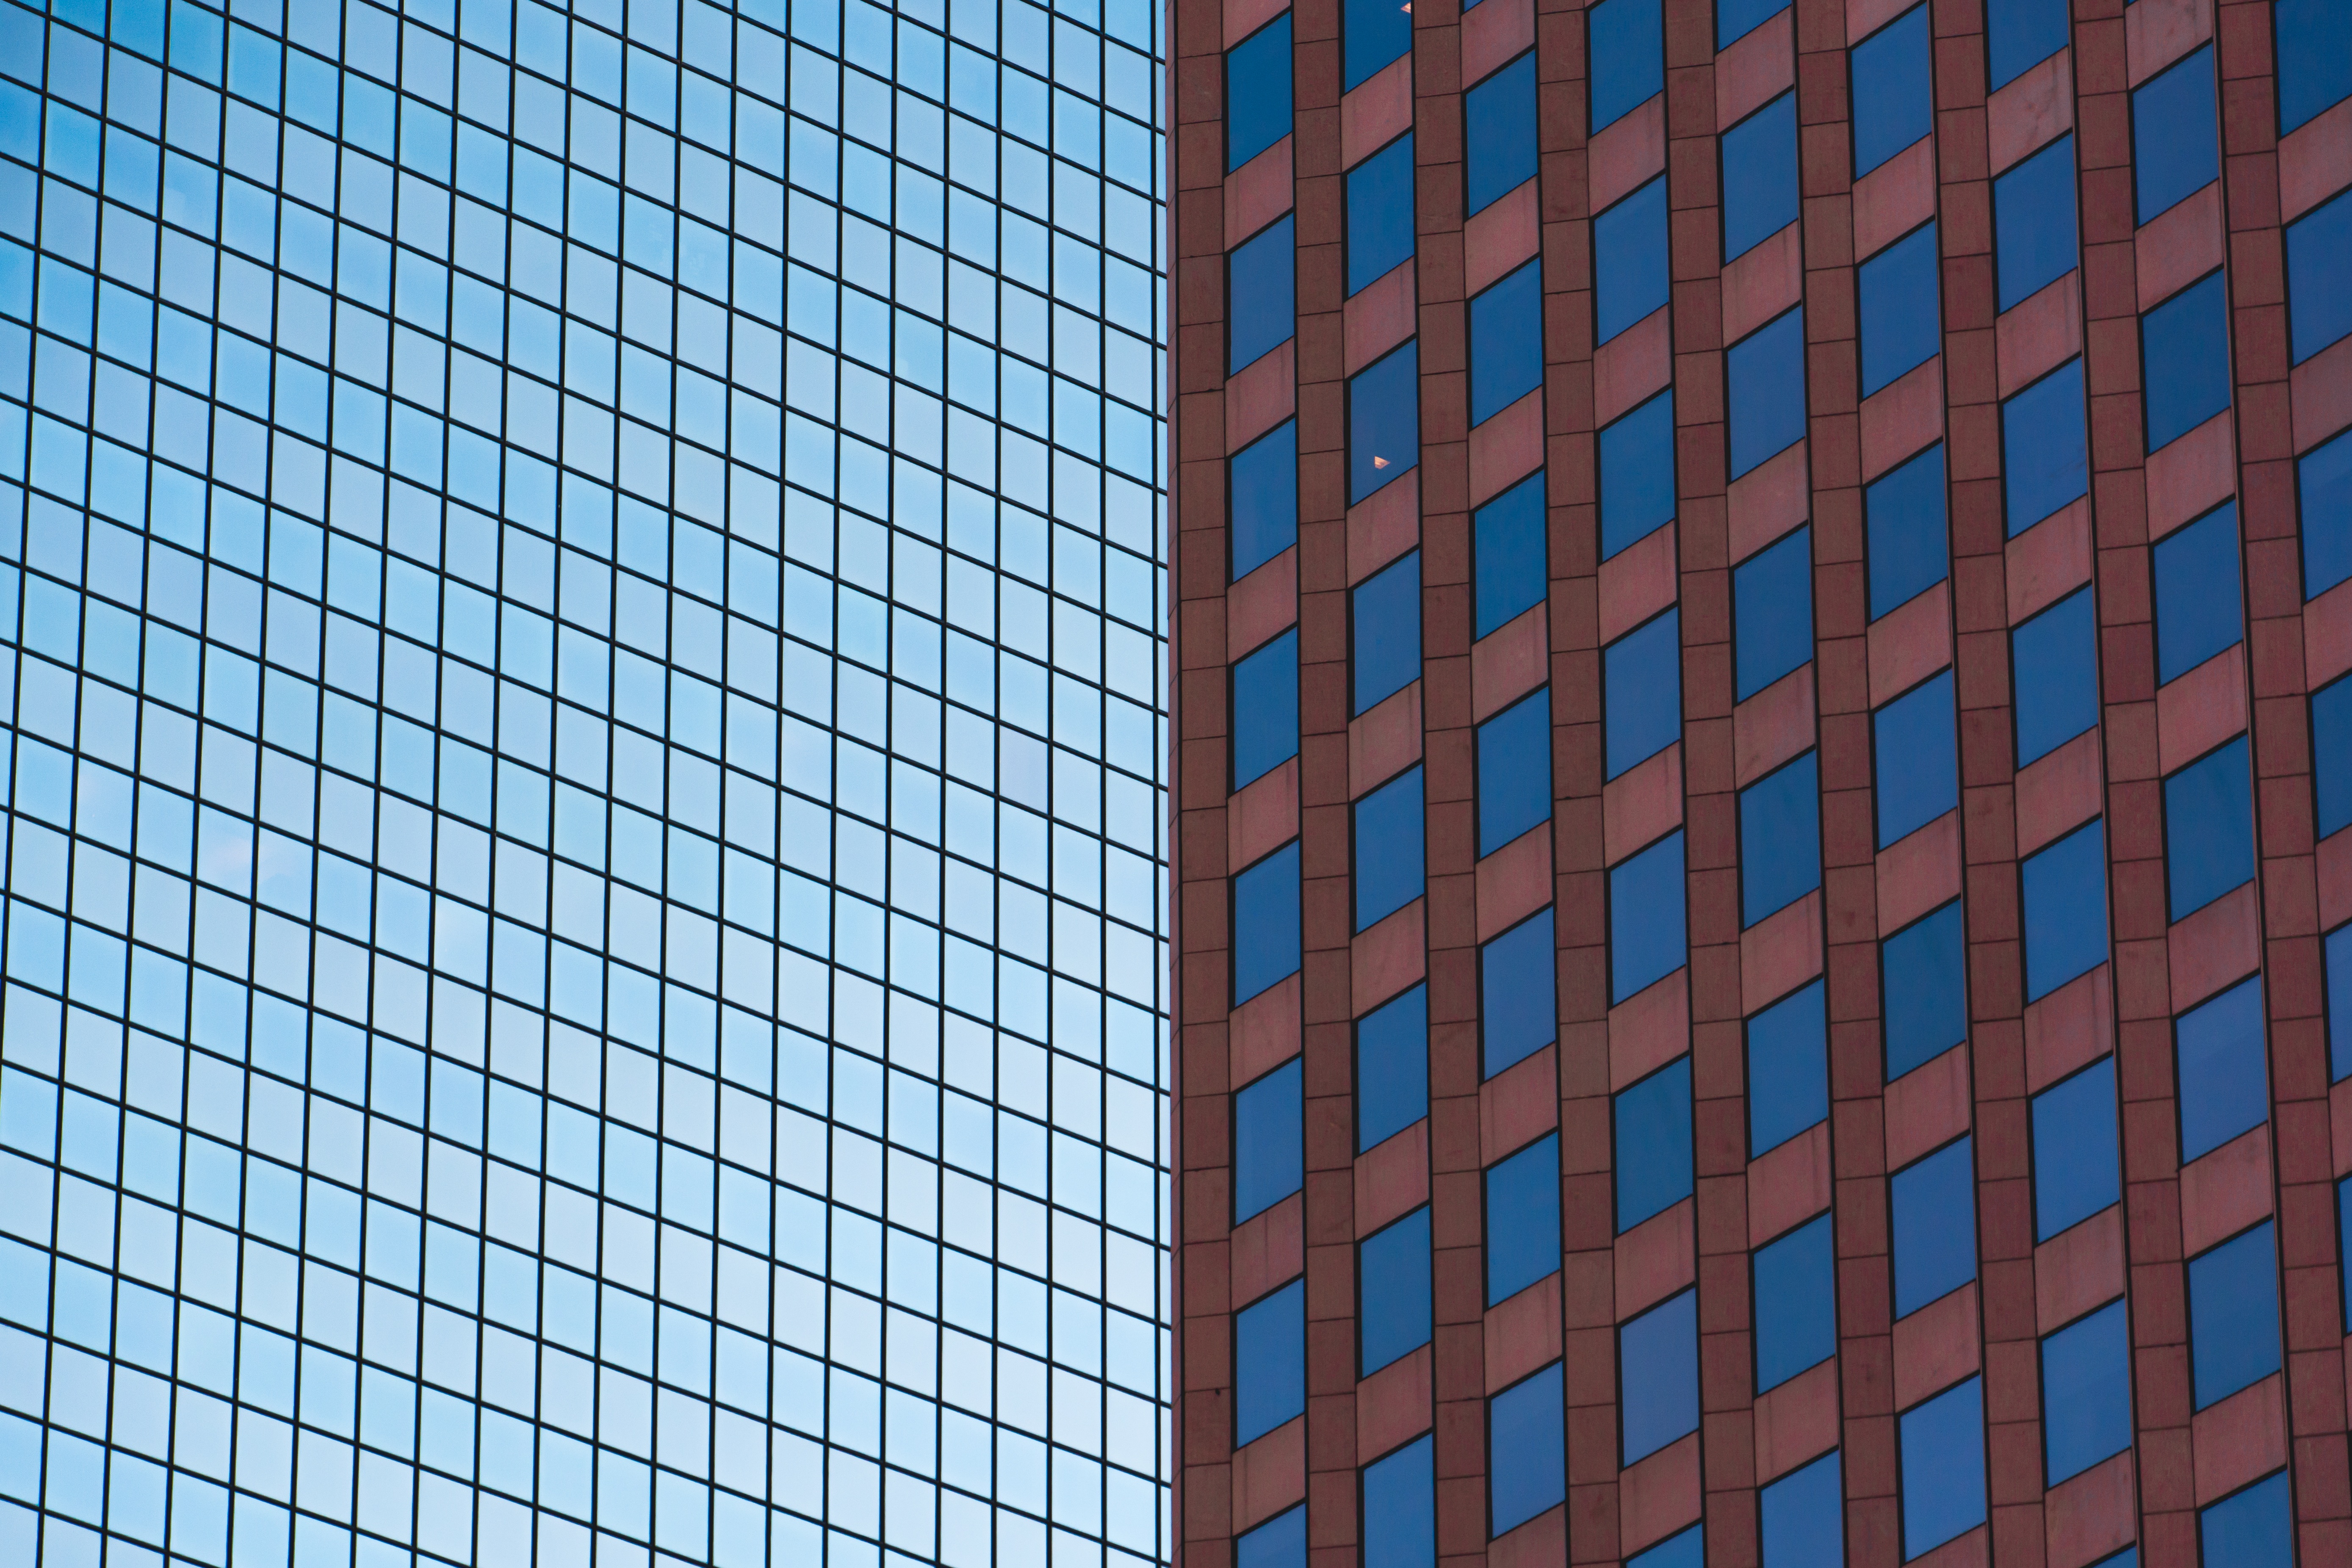
architecture, window, glass, building, skyscraper, line, geometry, facade, tower block, lines, commercial building